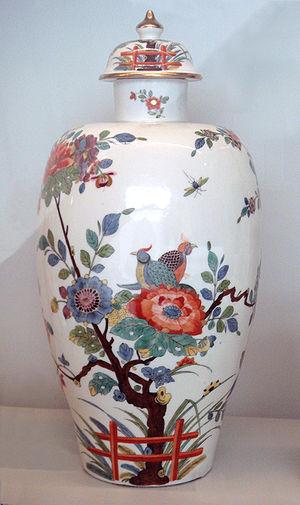
Les biens culturels immatériels du Japon, tels que définis par la loi japonaise pour la protection des biens culturels, sont des éléments du patrimoine culturel du Japon d'une haute valeur historique ou artistique comme le théâtre, la musique et les techniques artisanales. Le terme se réfère exclusivement aux compétences humaines possédées par des individus ou des groupes et qui sont indispensables pour produire les Biens Culturels.
La porcelaine dure est un matériau céramique produit initialement à partir d'un composé de petunse, de feldspath et de kaolin cuit à très haute température. Les experts chinois considèrent que les premières porcelaines dures apparaissent en Chine autour du IIᵉ siècle
La porcelaine est une céramique fine et translucide qui, si elle est produite à partir du kaolin par cuisson à plus de 1 200 °C, prend le nom plus précis de porcelaine dure. Elle est majoritairement utilisée dans les arts de la table.